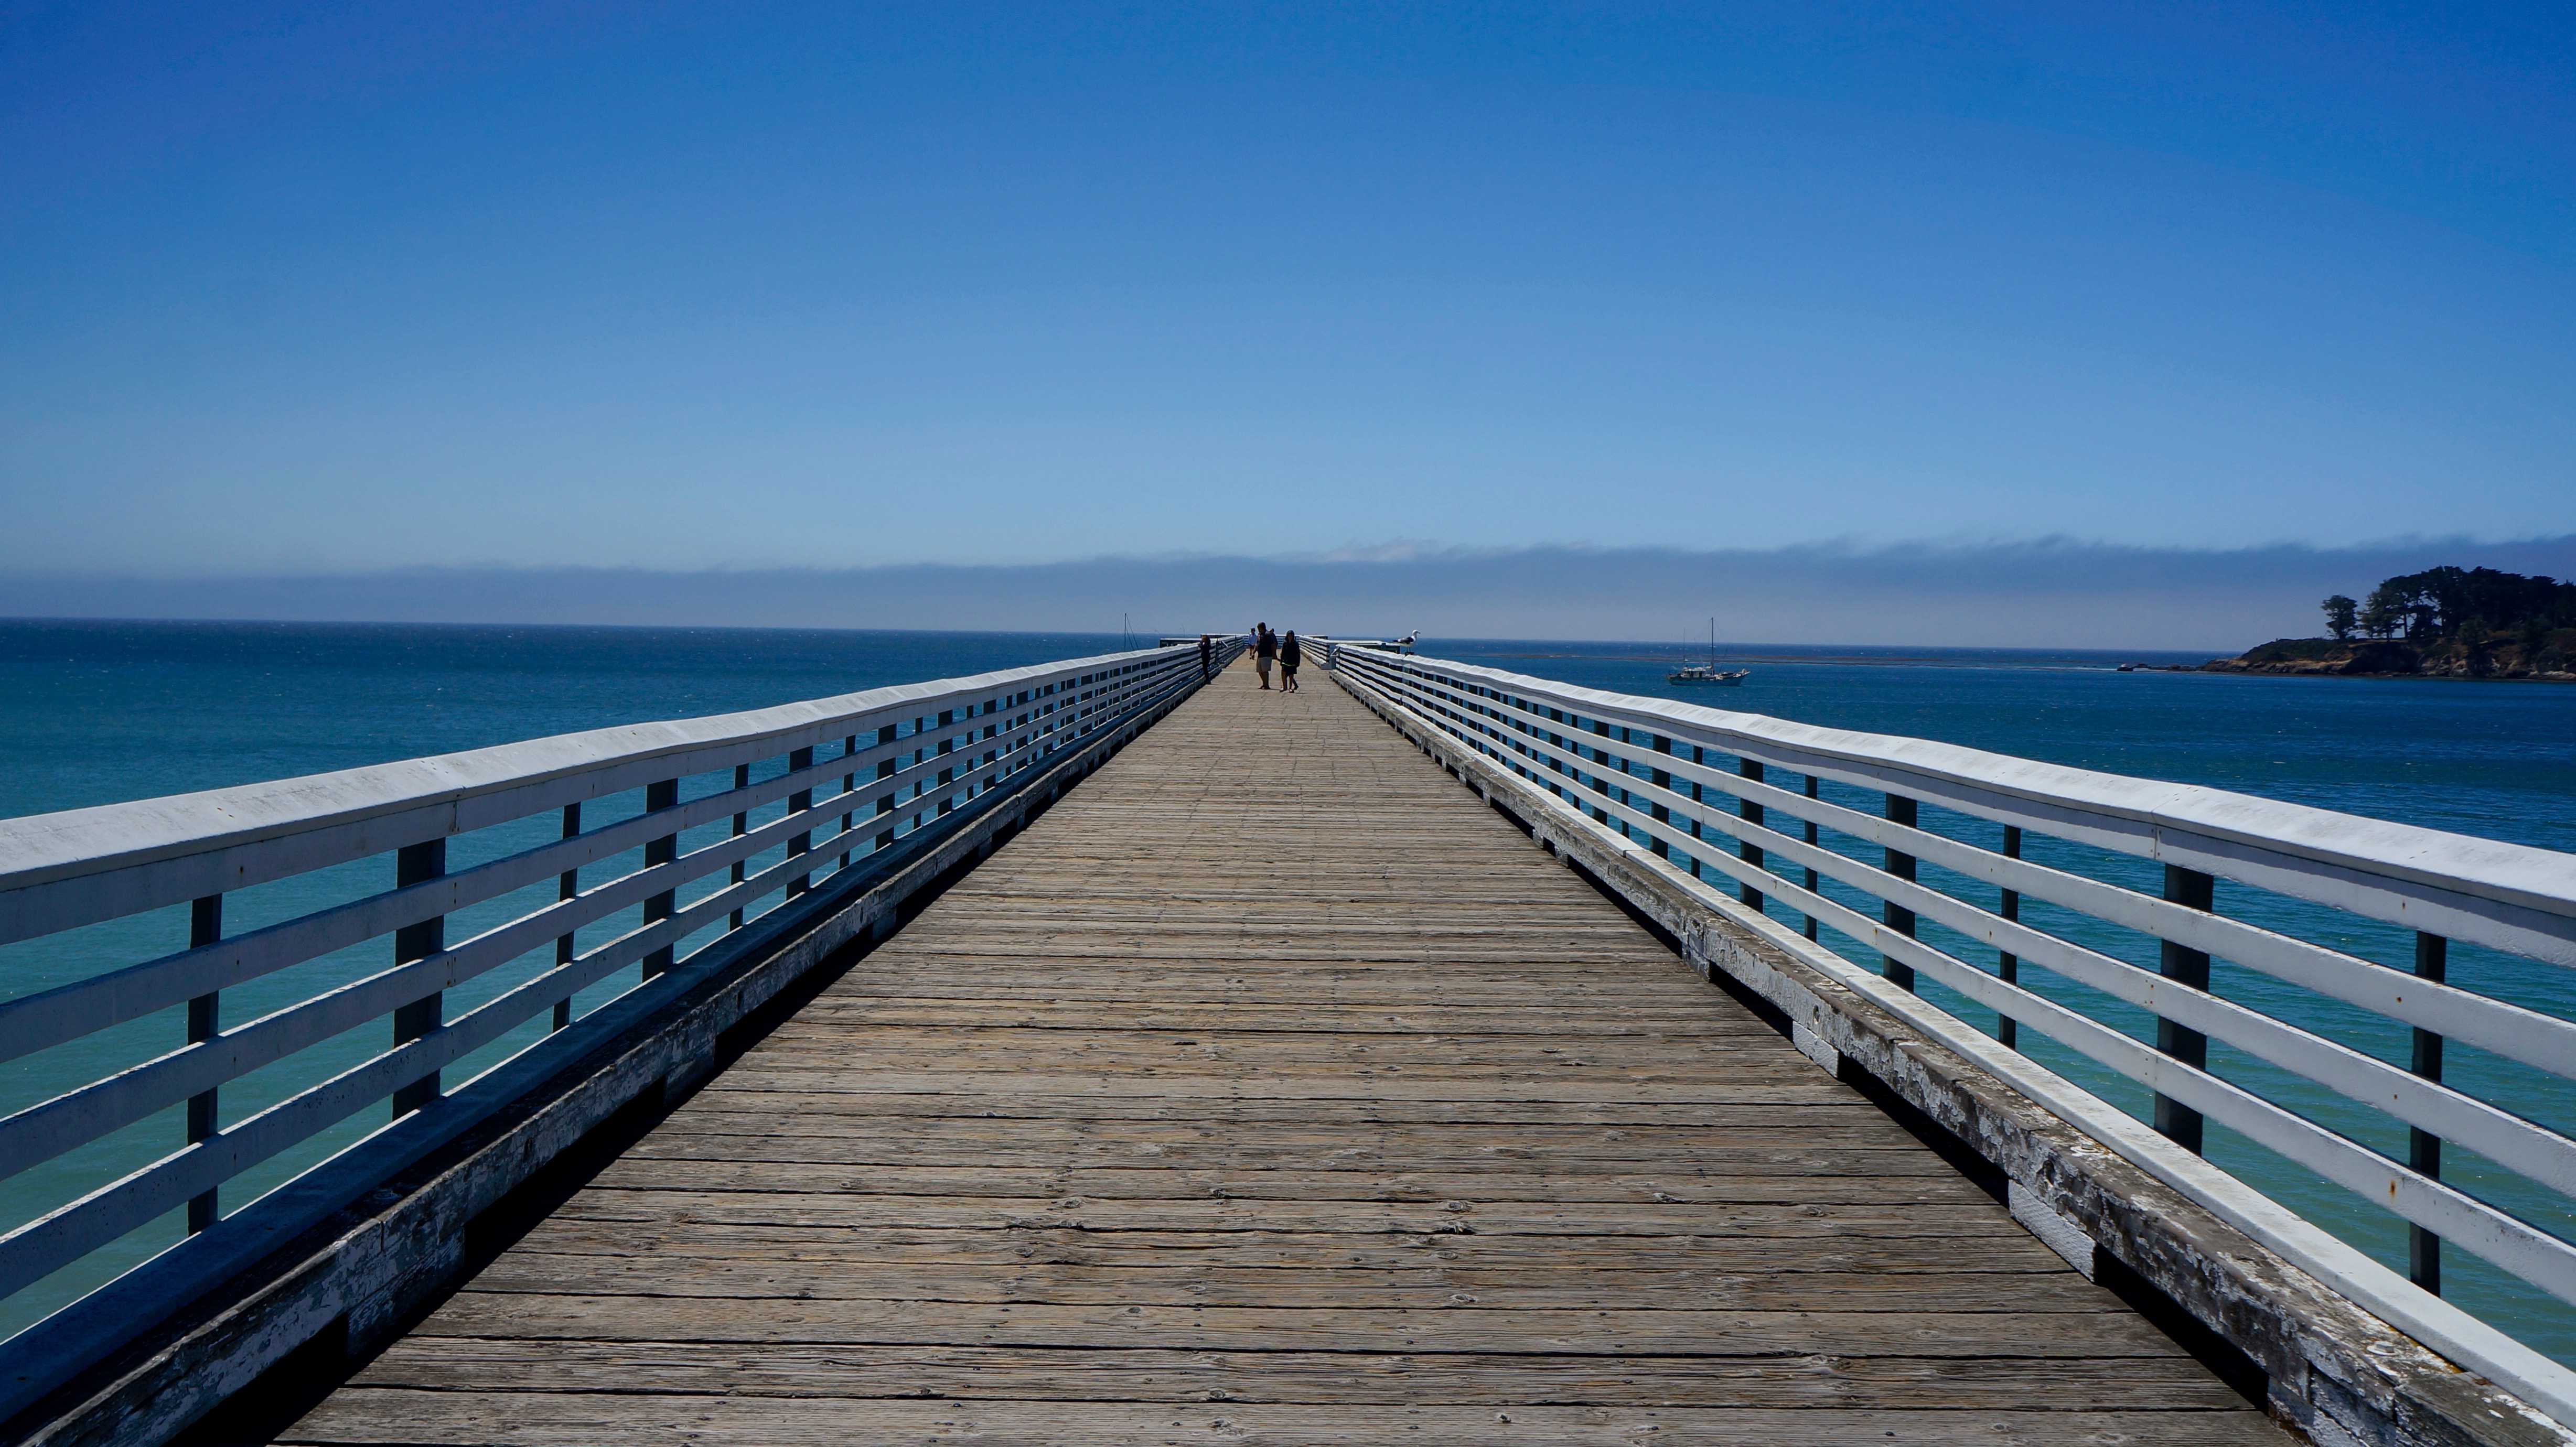
beach, sea, coast, ocean, horizon, dock, boardwalk, sunlight, shore, pier, walkway, vacation, bay